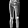
Label: Trouser